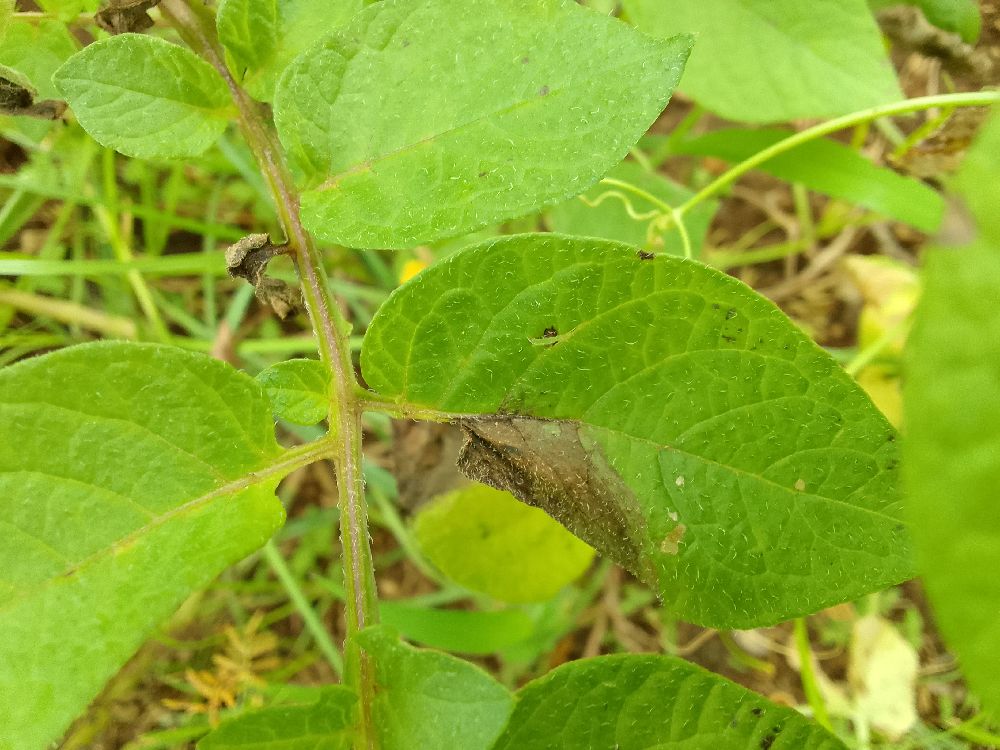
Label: Late blight